Antwerp Tower

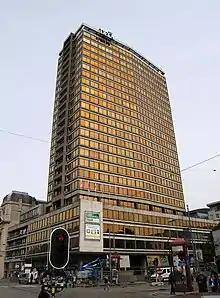
Antwerp Tower in 2012, prior to the renovation

Wilma Project Development, a part of the Matexi Group, purchased the building in 2012 for 25 million Euros. The renovation started in 2017 and was finished in 2021. The building was transformed from an office building to a mainly residential tower, with only limited commercial and office space on the lower levels. The building was gut renovated, the dimensions were altered by adding two double height floors on top and widening the floors on all levels. The finished tower has a total of 241 residential units.